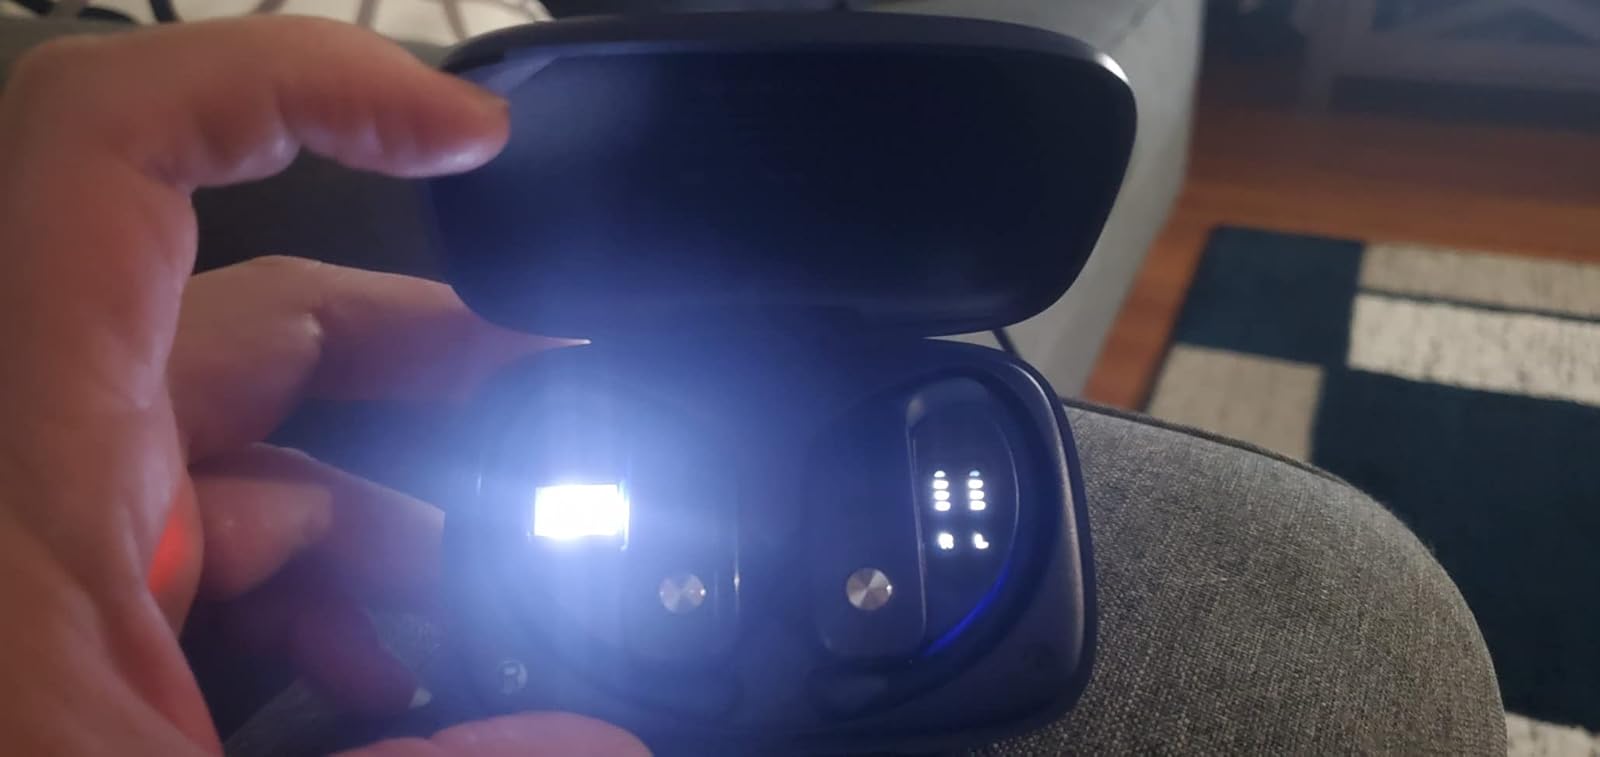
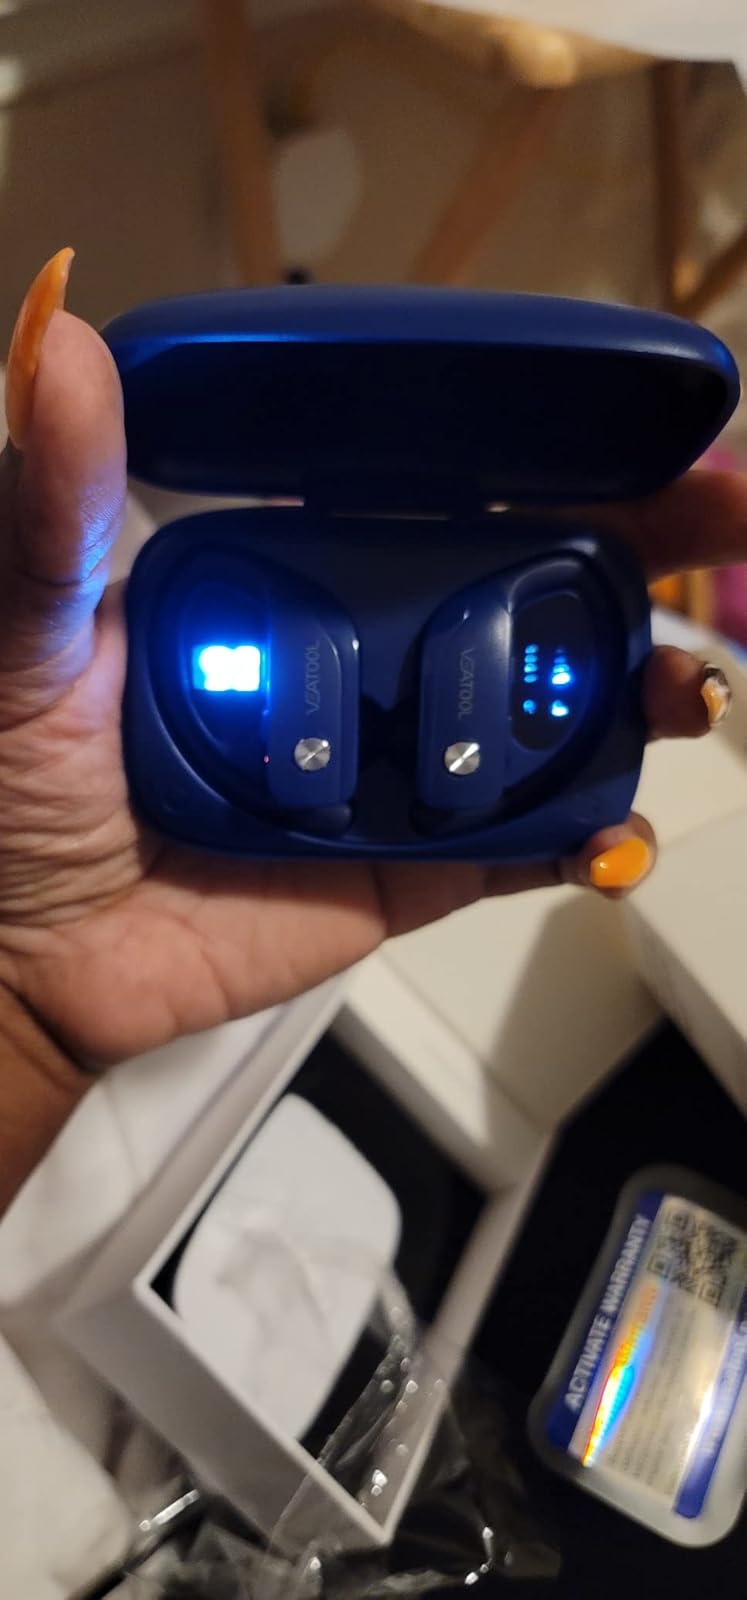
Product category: earbuds
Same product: yes